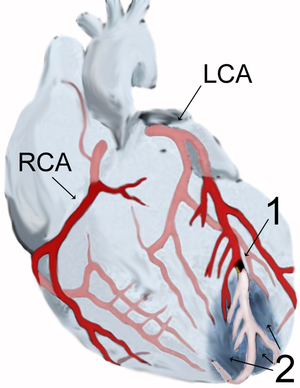
L'artère coronaire gauche est une artère du cœur. Elle est issue de l'aorte. Elle vascularise la plus grande partie de l'oreillette gauche et du ventricule gauche. En cas d'occlusion, un infarctus du myocarde peut survenir. Elle peut être explorée par une coronarographie.
L'infarctus du myocarde est une nécrose d'une partie du muscle cardiaque secondaire à un défaut d'apport sanguin dans le cadre de la maladie coronarienne. En langage courant, on l'appelle le plus souvent une « crise cardiaque » ou simplement infarctus. Il se produit quand une ou plusieurs artères coronaires se bouchent, les cellules du myocarde irriguées par cette artère ne sont alors plus oxygénées, ce qui provoque leur souffrance et peut aboutir à leur mort. La zone « infarcie » ne se contractera plus correctement.
L'artère coronaire droite est une artère du cœur, faisant partie des artères coronaires qui sont les premiers collatérales de l'aorte. Elle est issue de l'aorte et parcourt la partie antérieure du sillon atrioventriculaire. Elle vascularise essentiellement l'atrium droite et le ventricule droit, ainsi qu'une partie des tissus responsables du rythme cardiaque : nœud sinusal, le nœud atrioventriculaire, les faisceaux de His ou atrio ventriculaire. En cas d'occlusion, un infarctus du myocarde peut survenir. Elle peut être explorée avec plusieurs examens comme la coronarographie.